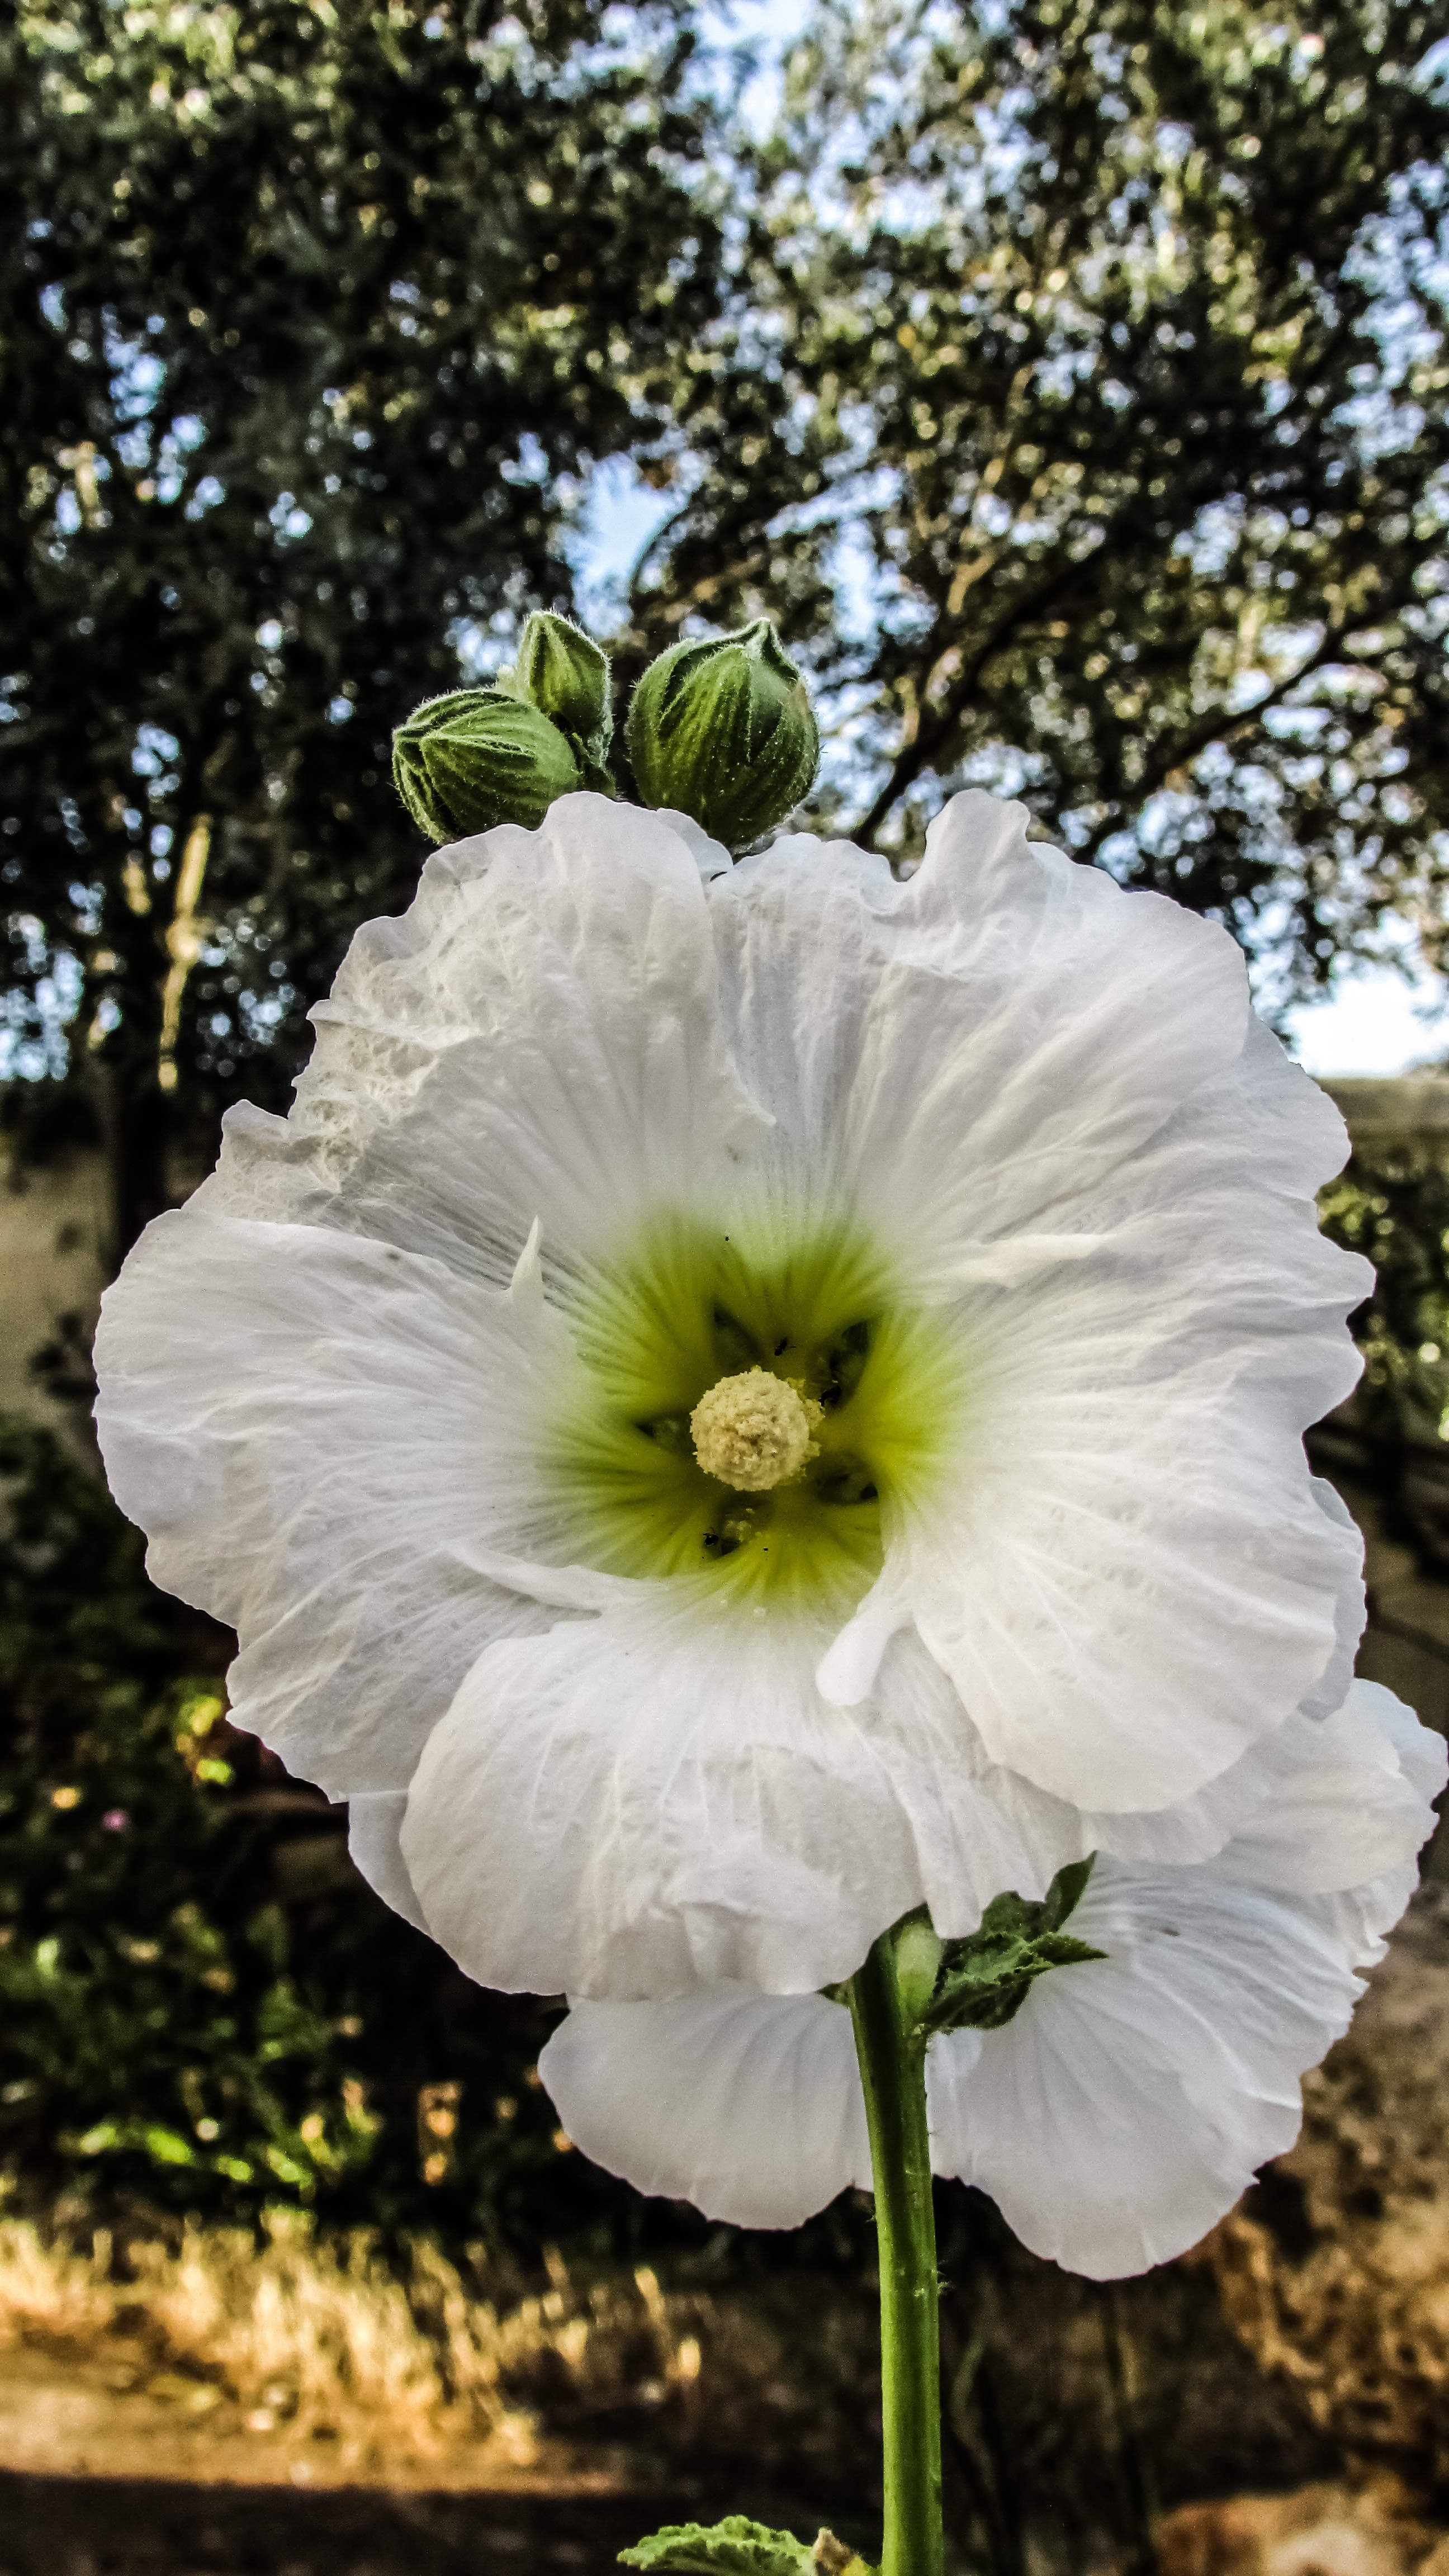
nature, blossom, plant, white, flower, petal, spring, botany, garden, flora, wildflower, poppy, yard, cyprus, dherynia, flowering plant, land plant